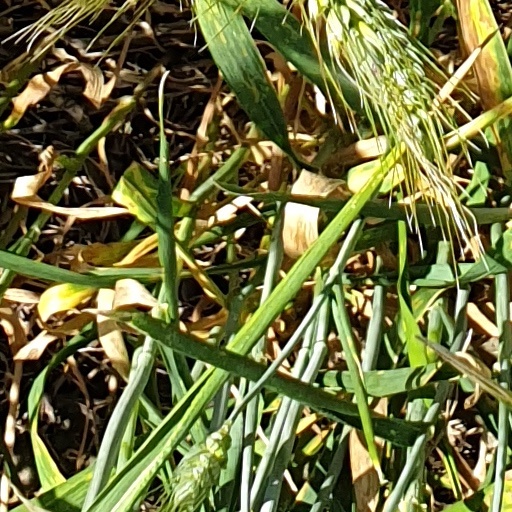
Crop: wheat